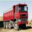
Label: truck